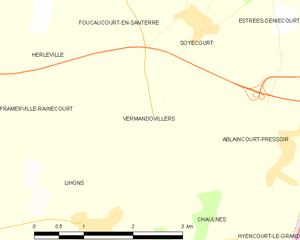
Carte des communes françaises Vermandovillers